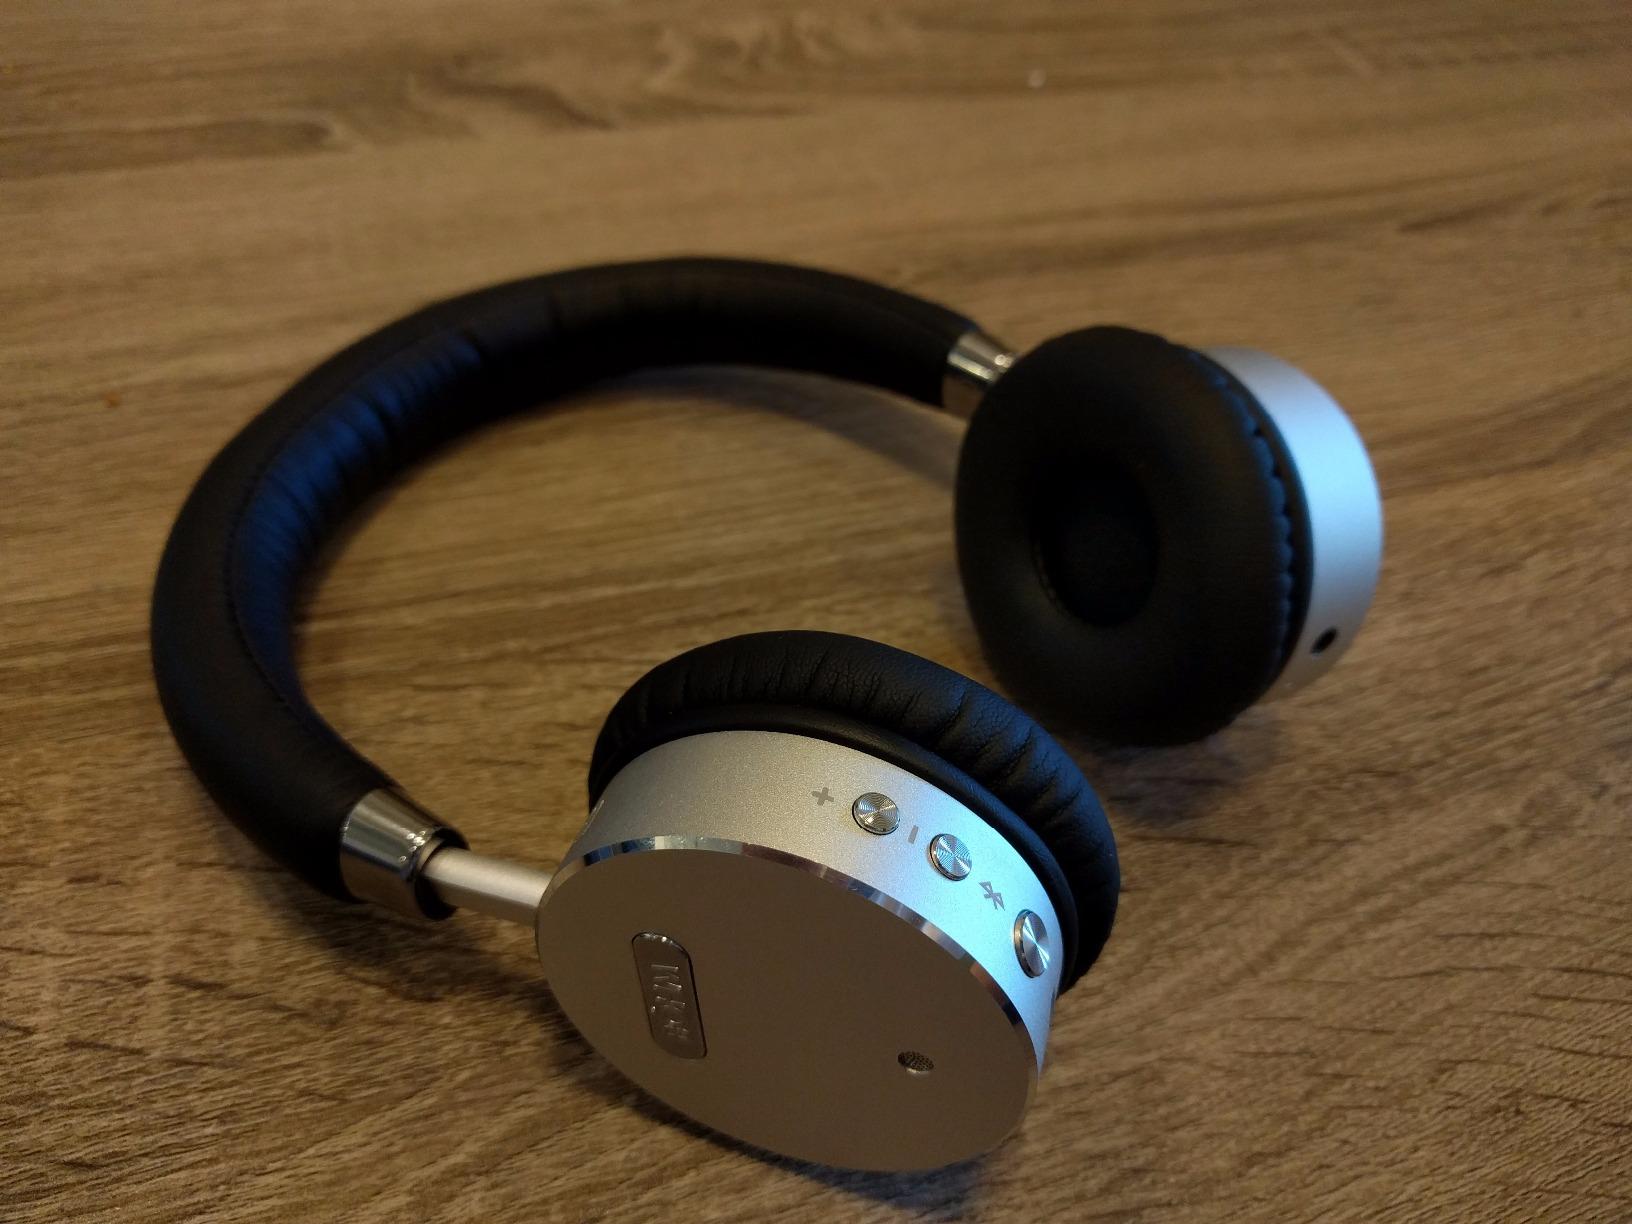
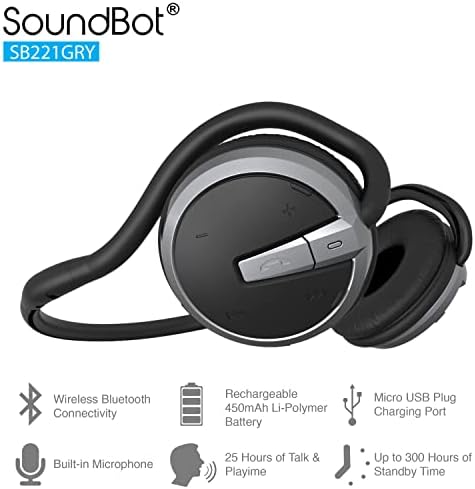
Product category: headphones
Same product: no